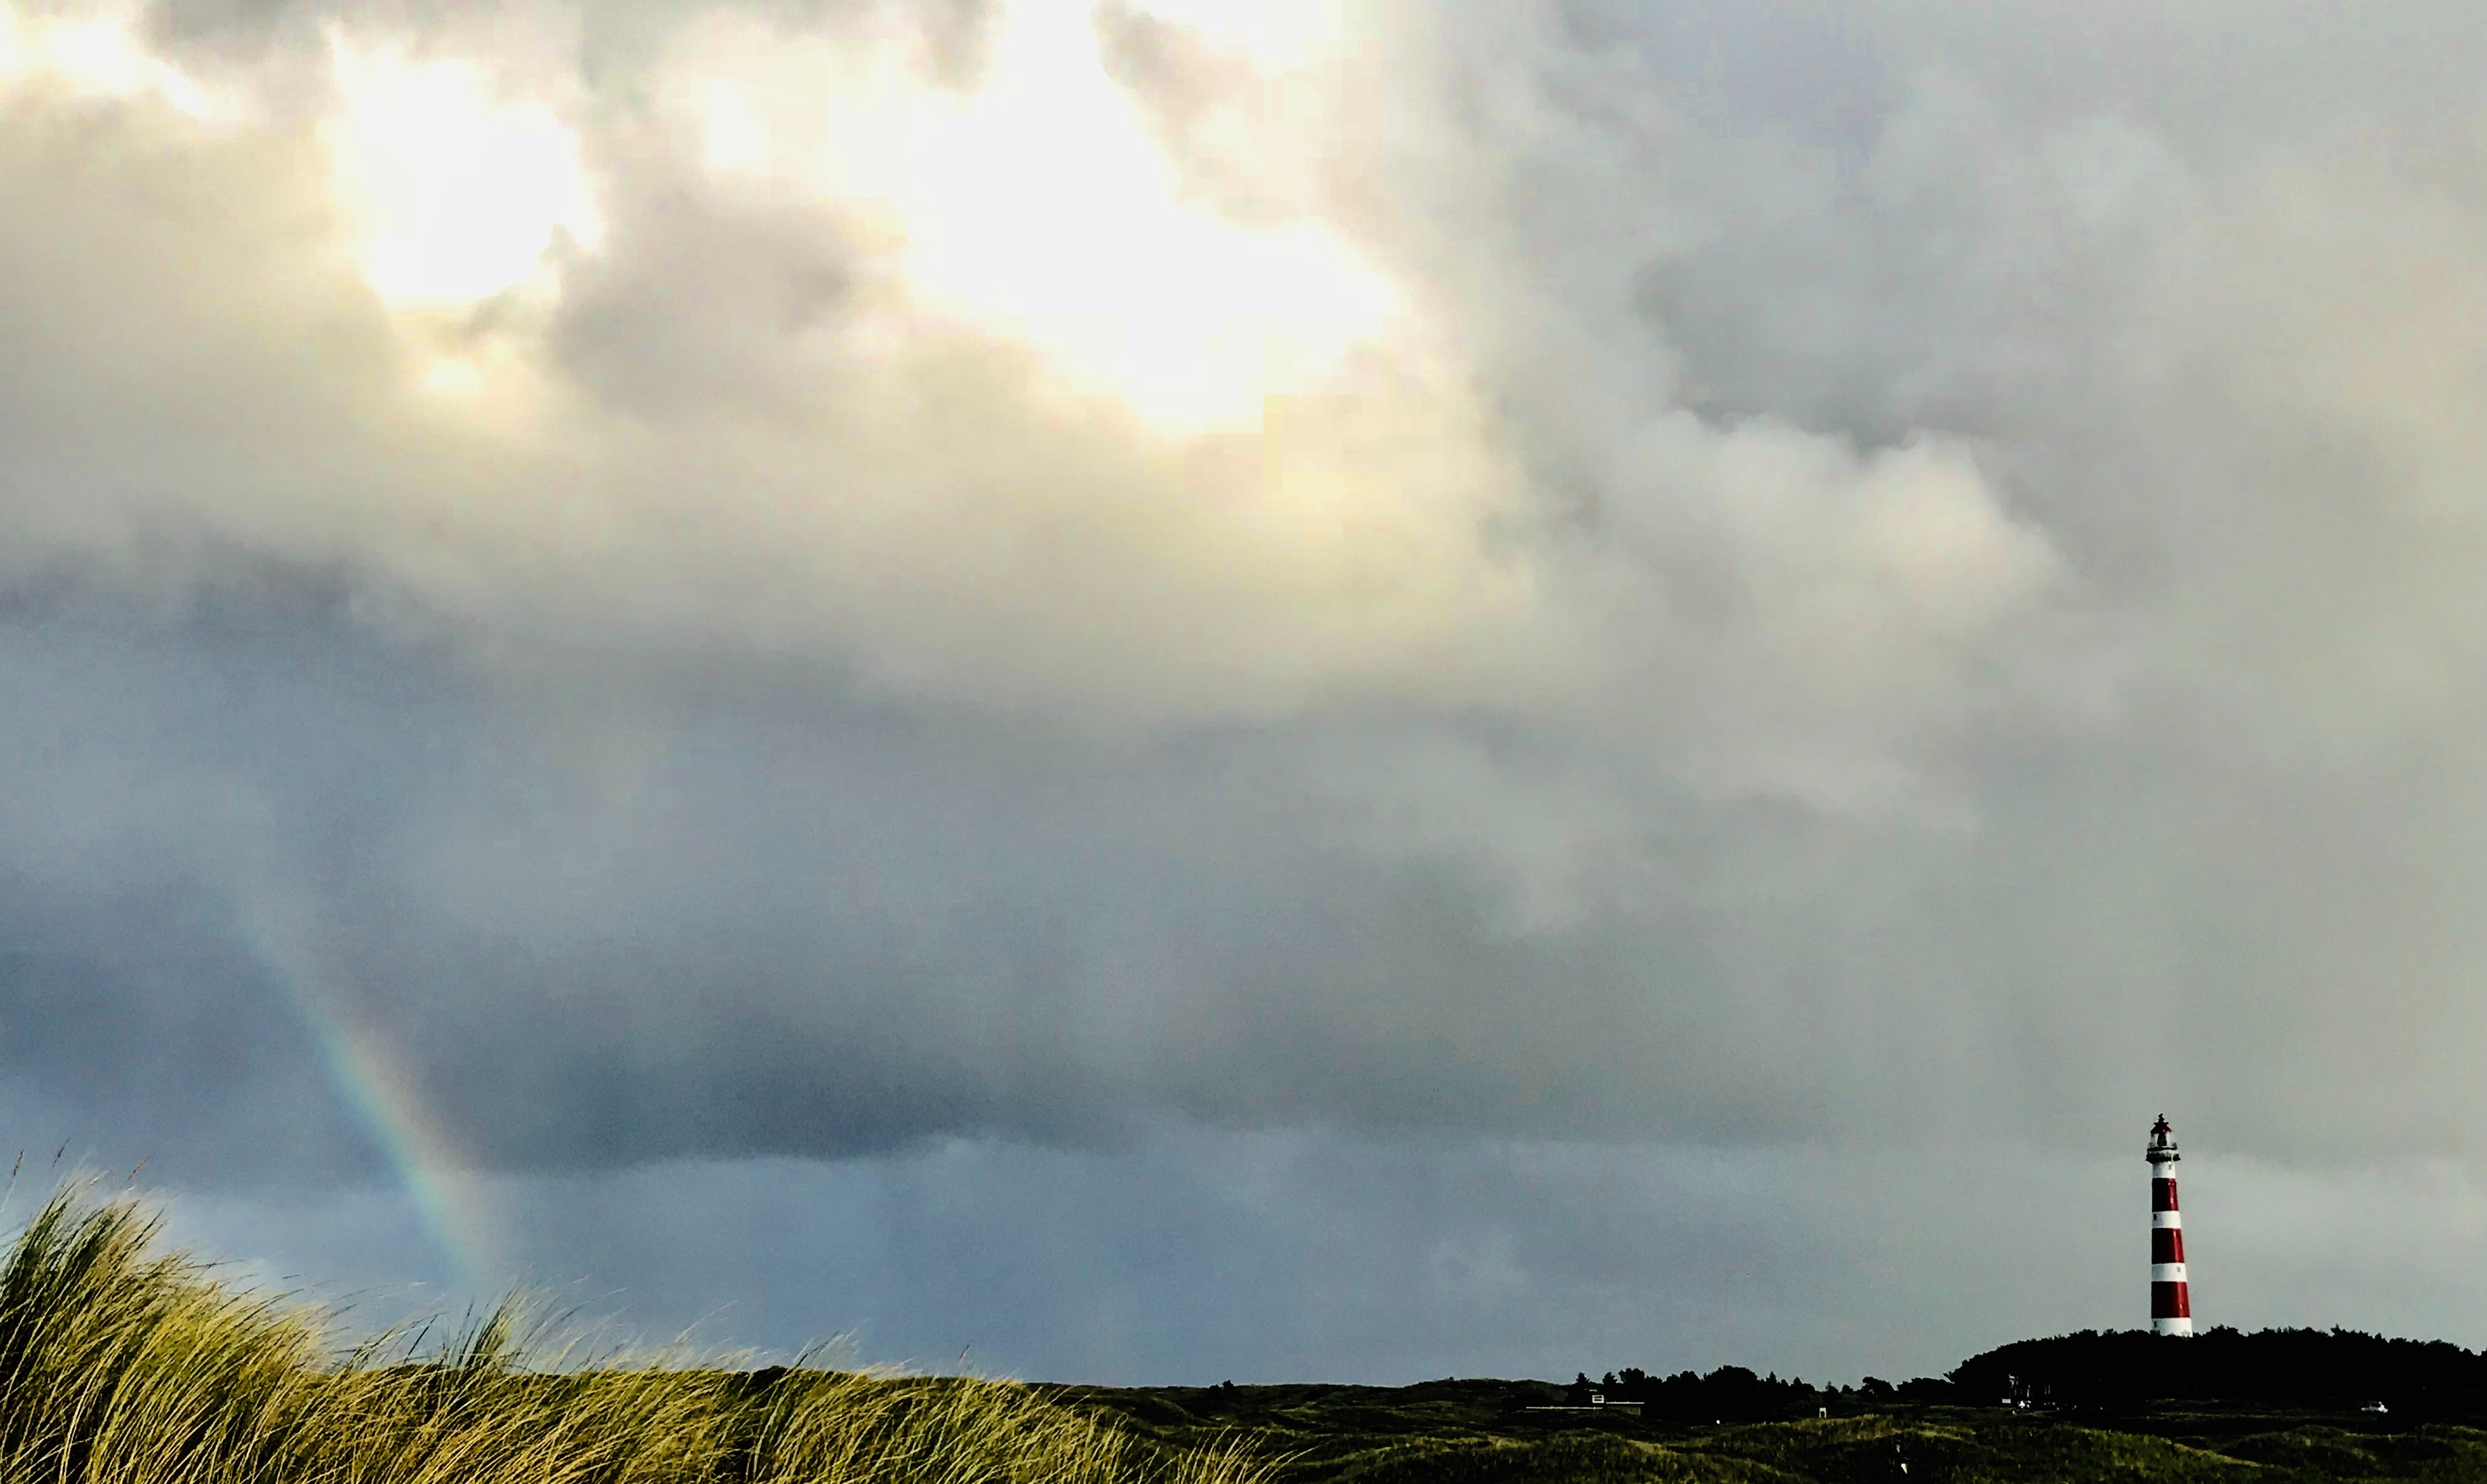
sky, cloud, atmospheric phenomenon, daytime, atmosphere, geological phenomenon, rainbow, meteorological phenomenon, tree, rural area, landscape, highland, hill, cumulus, horizon, photography, sunlight, sea, mountain, tower, road, wind, grassland